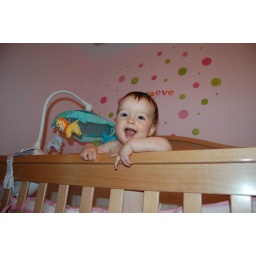
Big standing girl in the crib